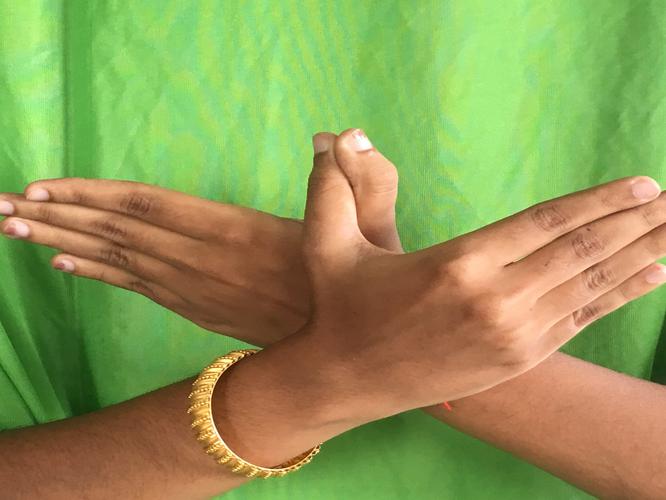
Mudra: Garuda
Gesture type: double_hand